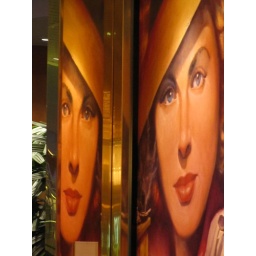
The face on the right is part of the mural. The face on the left is a reflection in the shiny post in the casino.